Zaječická hořká

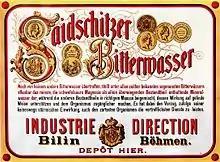
Zaječická hořká historical bottle label Saidschitzer Bitterwasser

During the history of the area, bitter waters from Zaječice, (Seidschitz), Sedlec (Sedlitz), Korozluky (Kollosoruk) and Bylany (Püllna) were exported to the whole world as the equivalent of Epsom salt products.